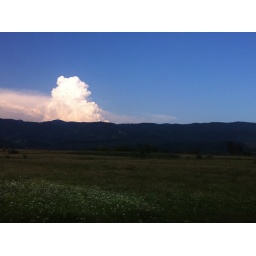
A storm cloud develops above distant mountains